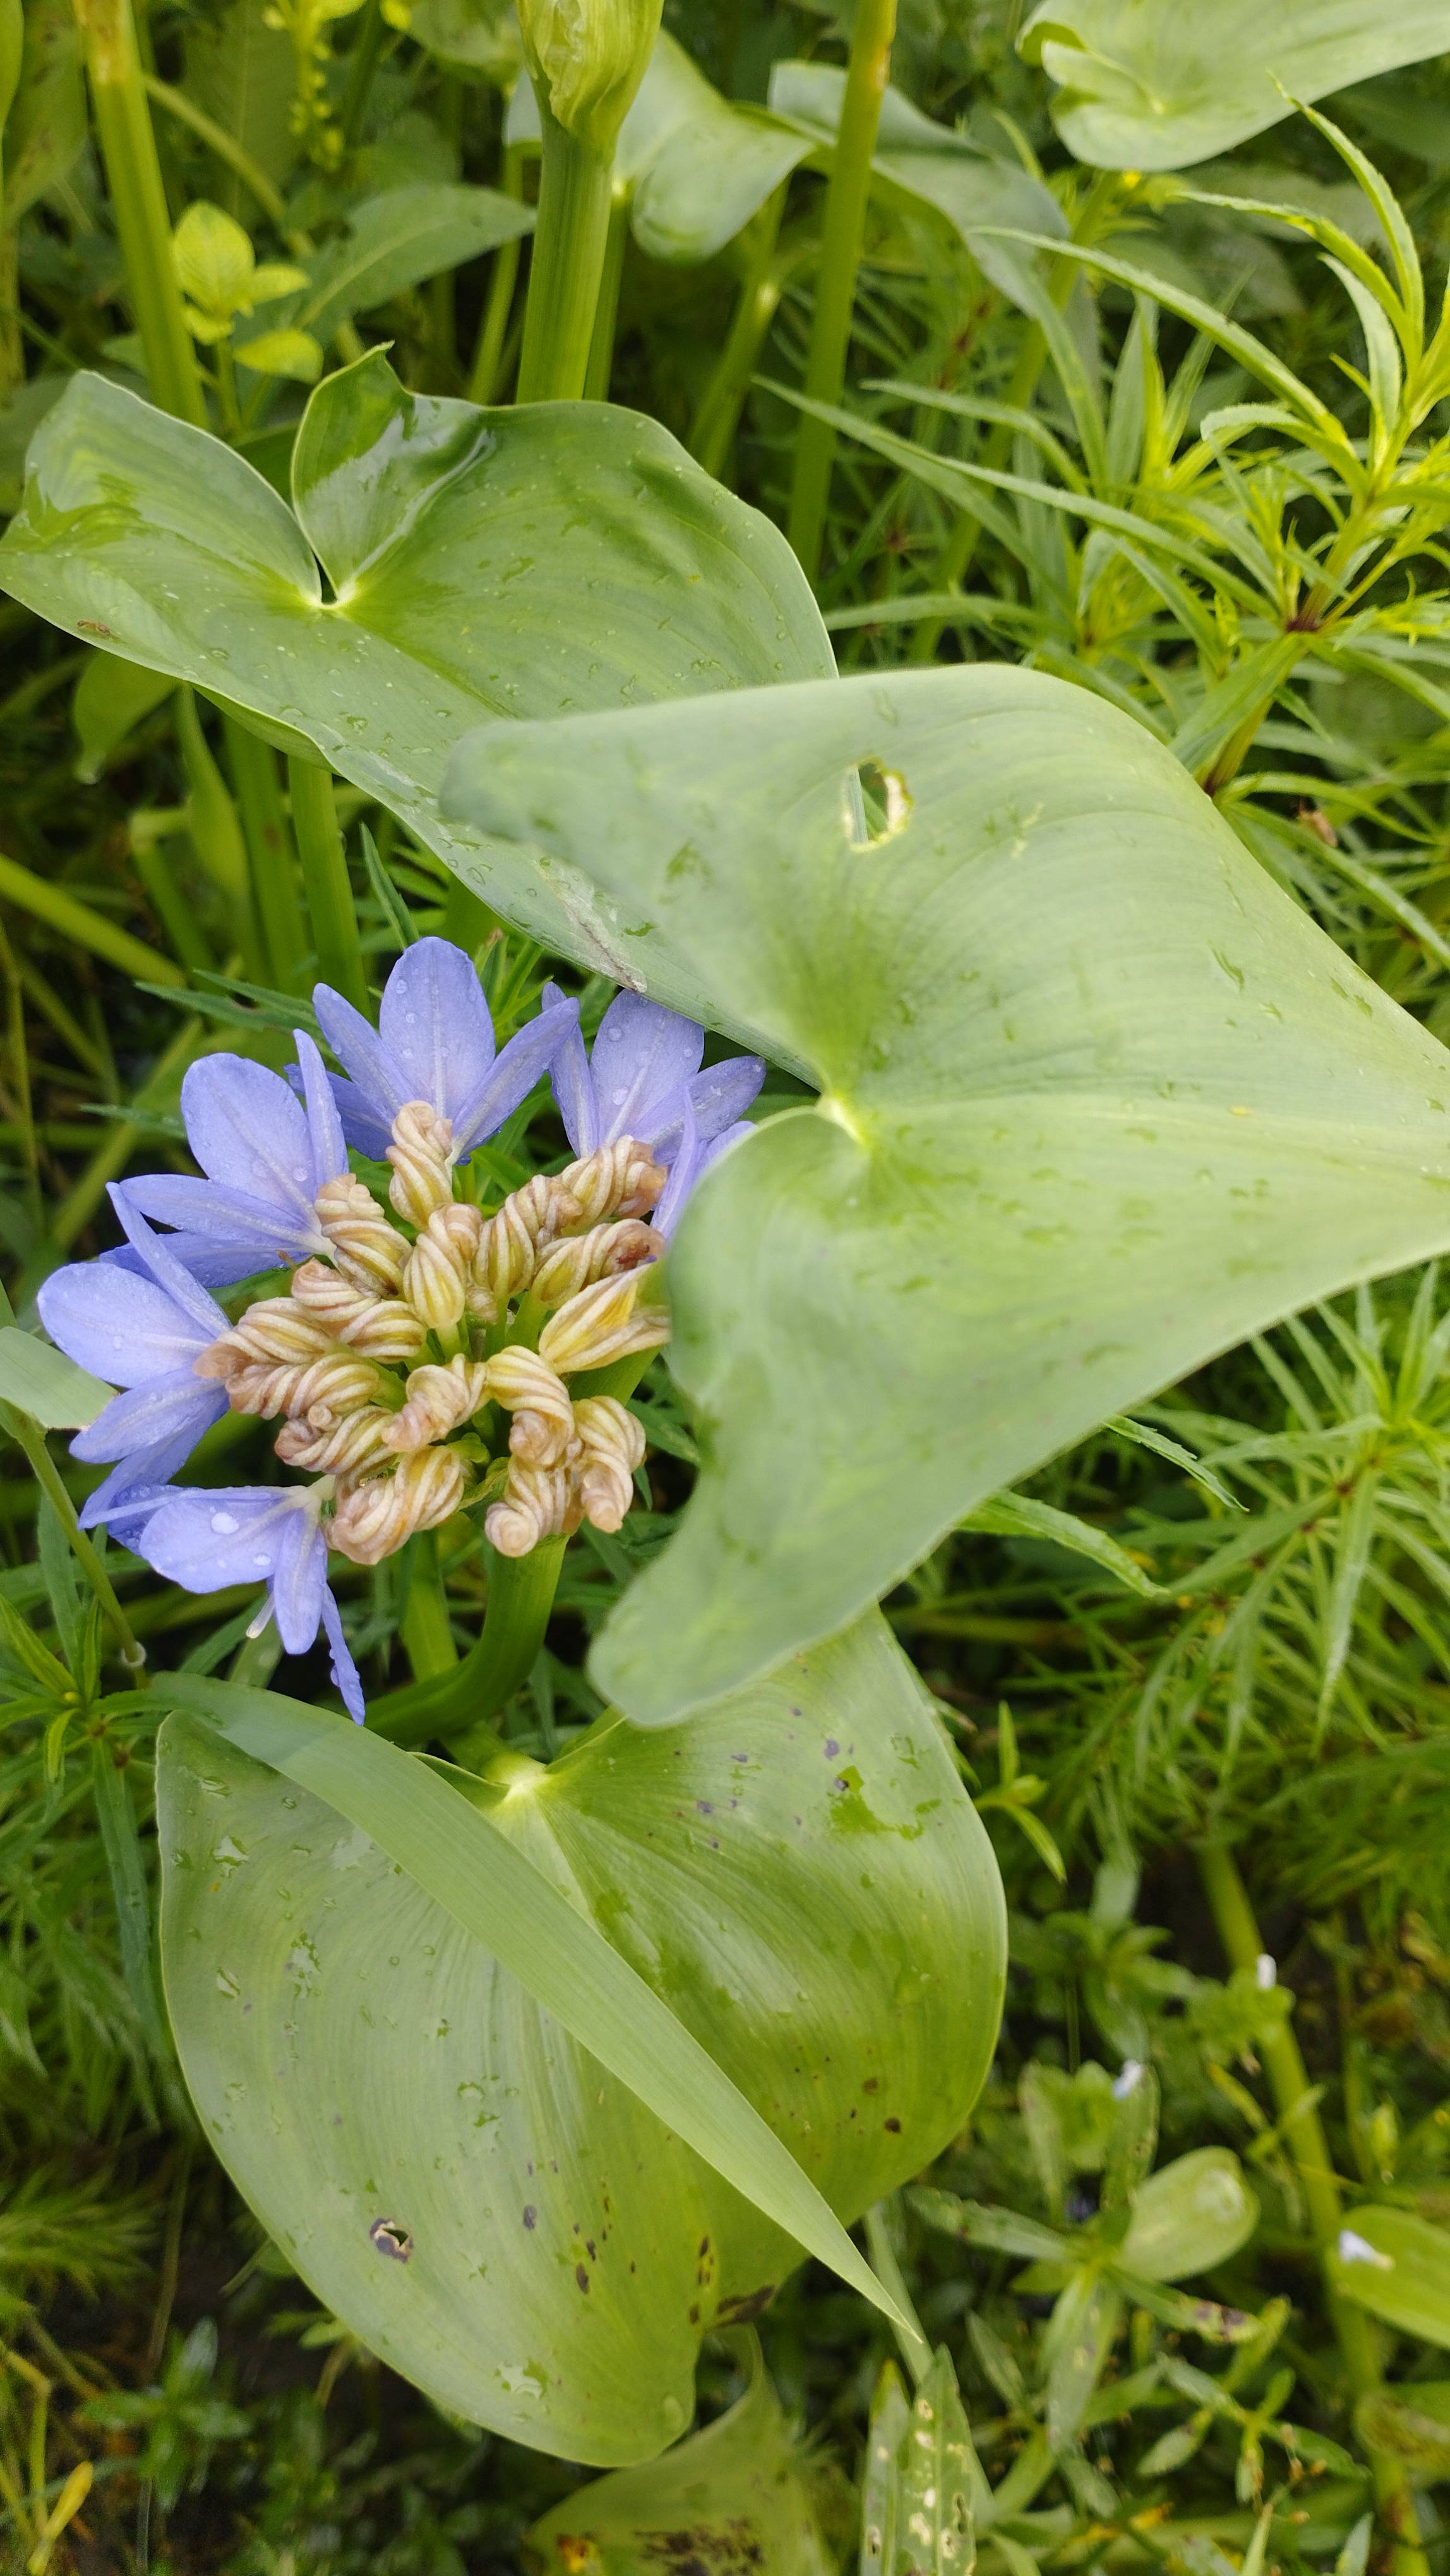
Species: Heartleaf False Pickerelweed (Monochoria korsakowii)